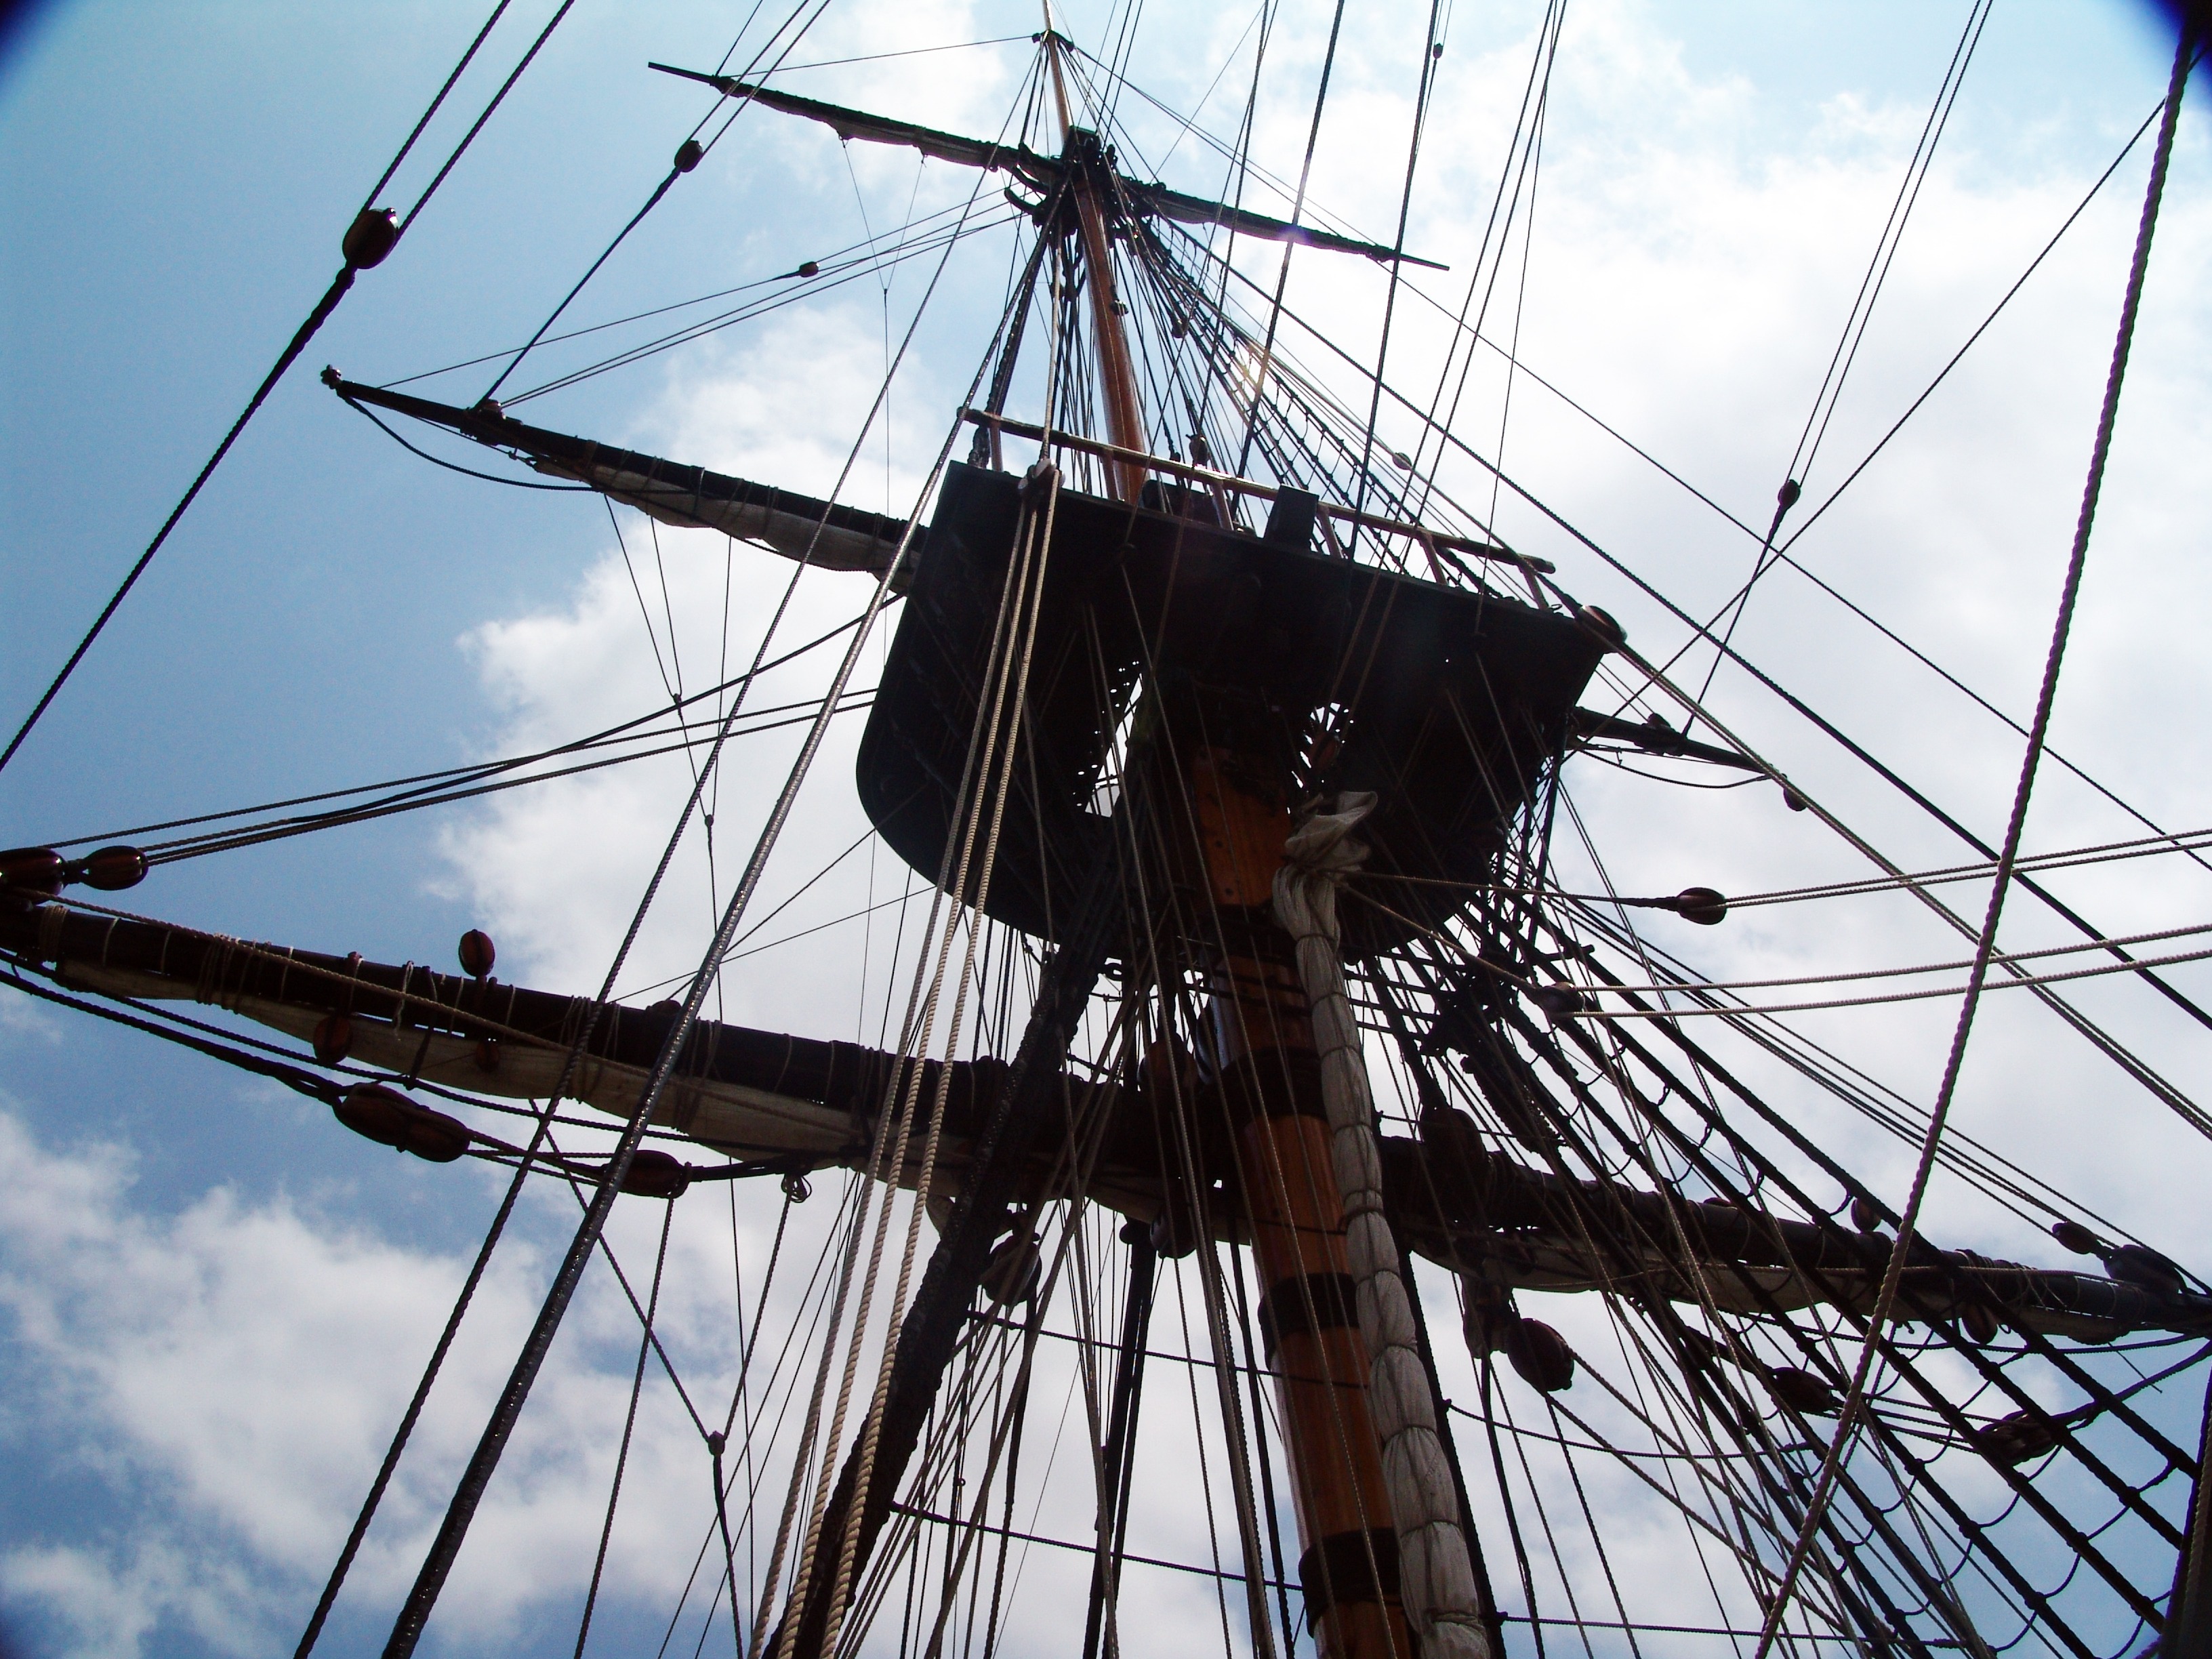
boat, ship, vehicle, mast, rigging, australia, sail, sailing vessel, watercraft, legend, windjammer, brig, sailing ship, tall ship, galleon, ship of the line, caravel, brigantine, endeavour, segrelboot